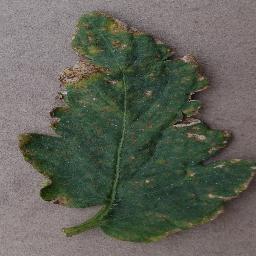
Label: Tomato___Bacterial_spot